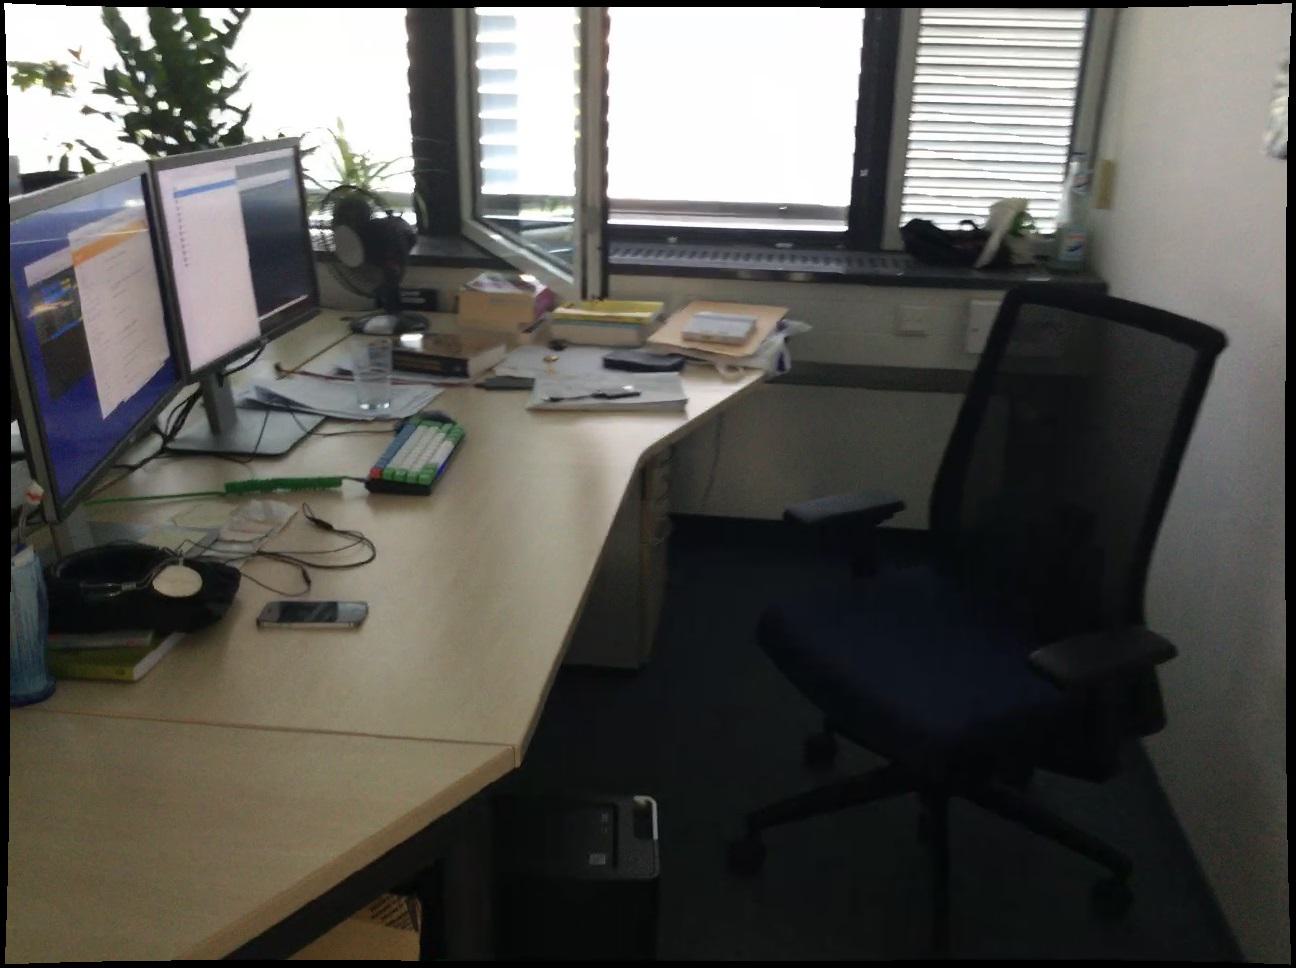
Question: Is the chair right of the computer from the camera's perspective? Final answer should be yes or no.
Answer: Yes